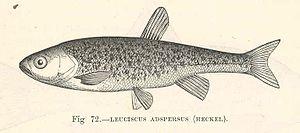
Delminichthys adspersus, le Méné tacheté est une espèce de poissons de la famille des Cyprinidae.